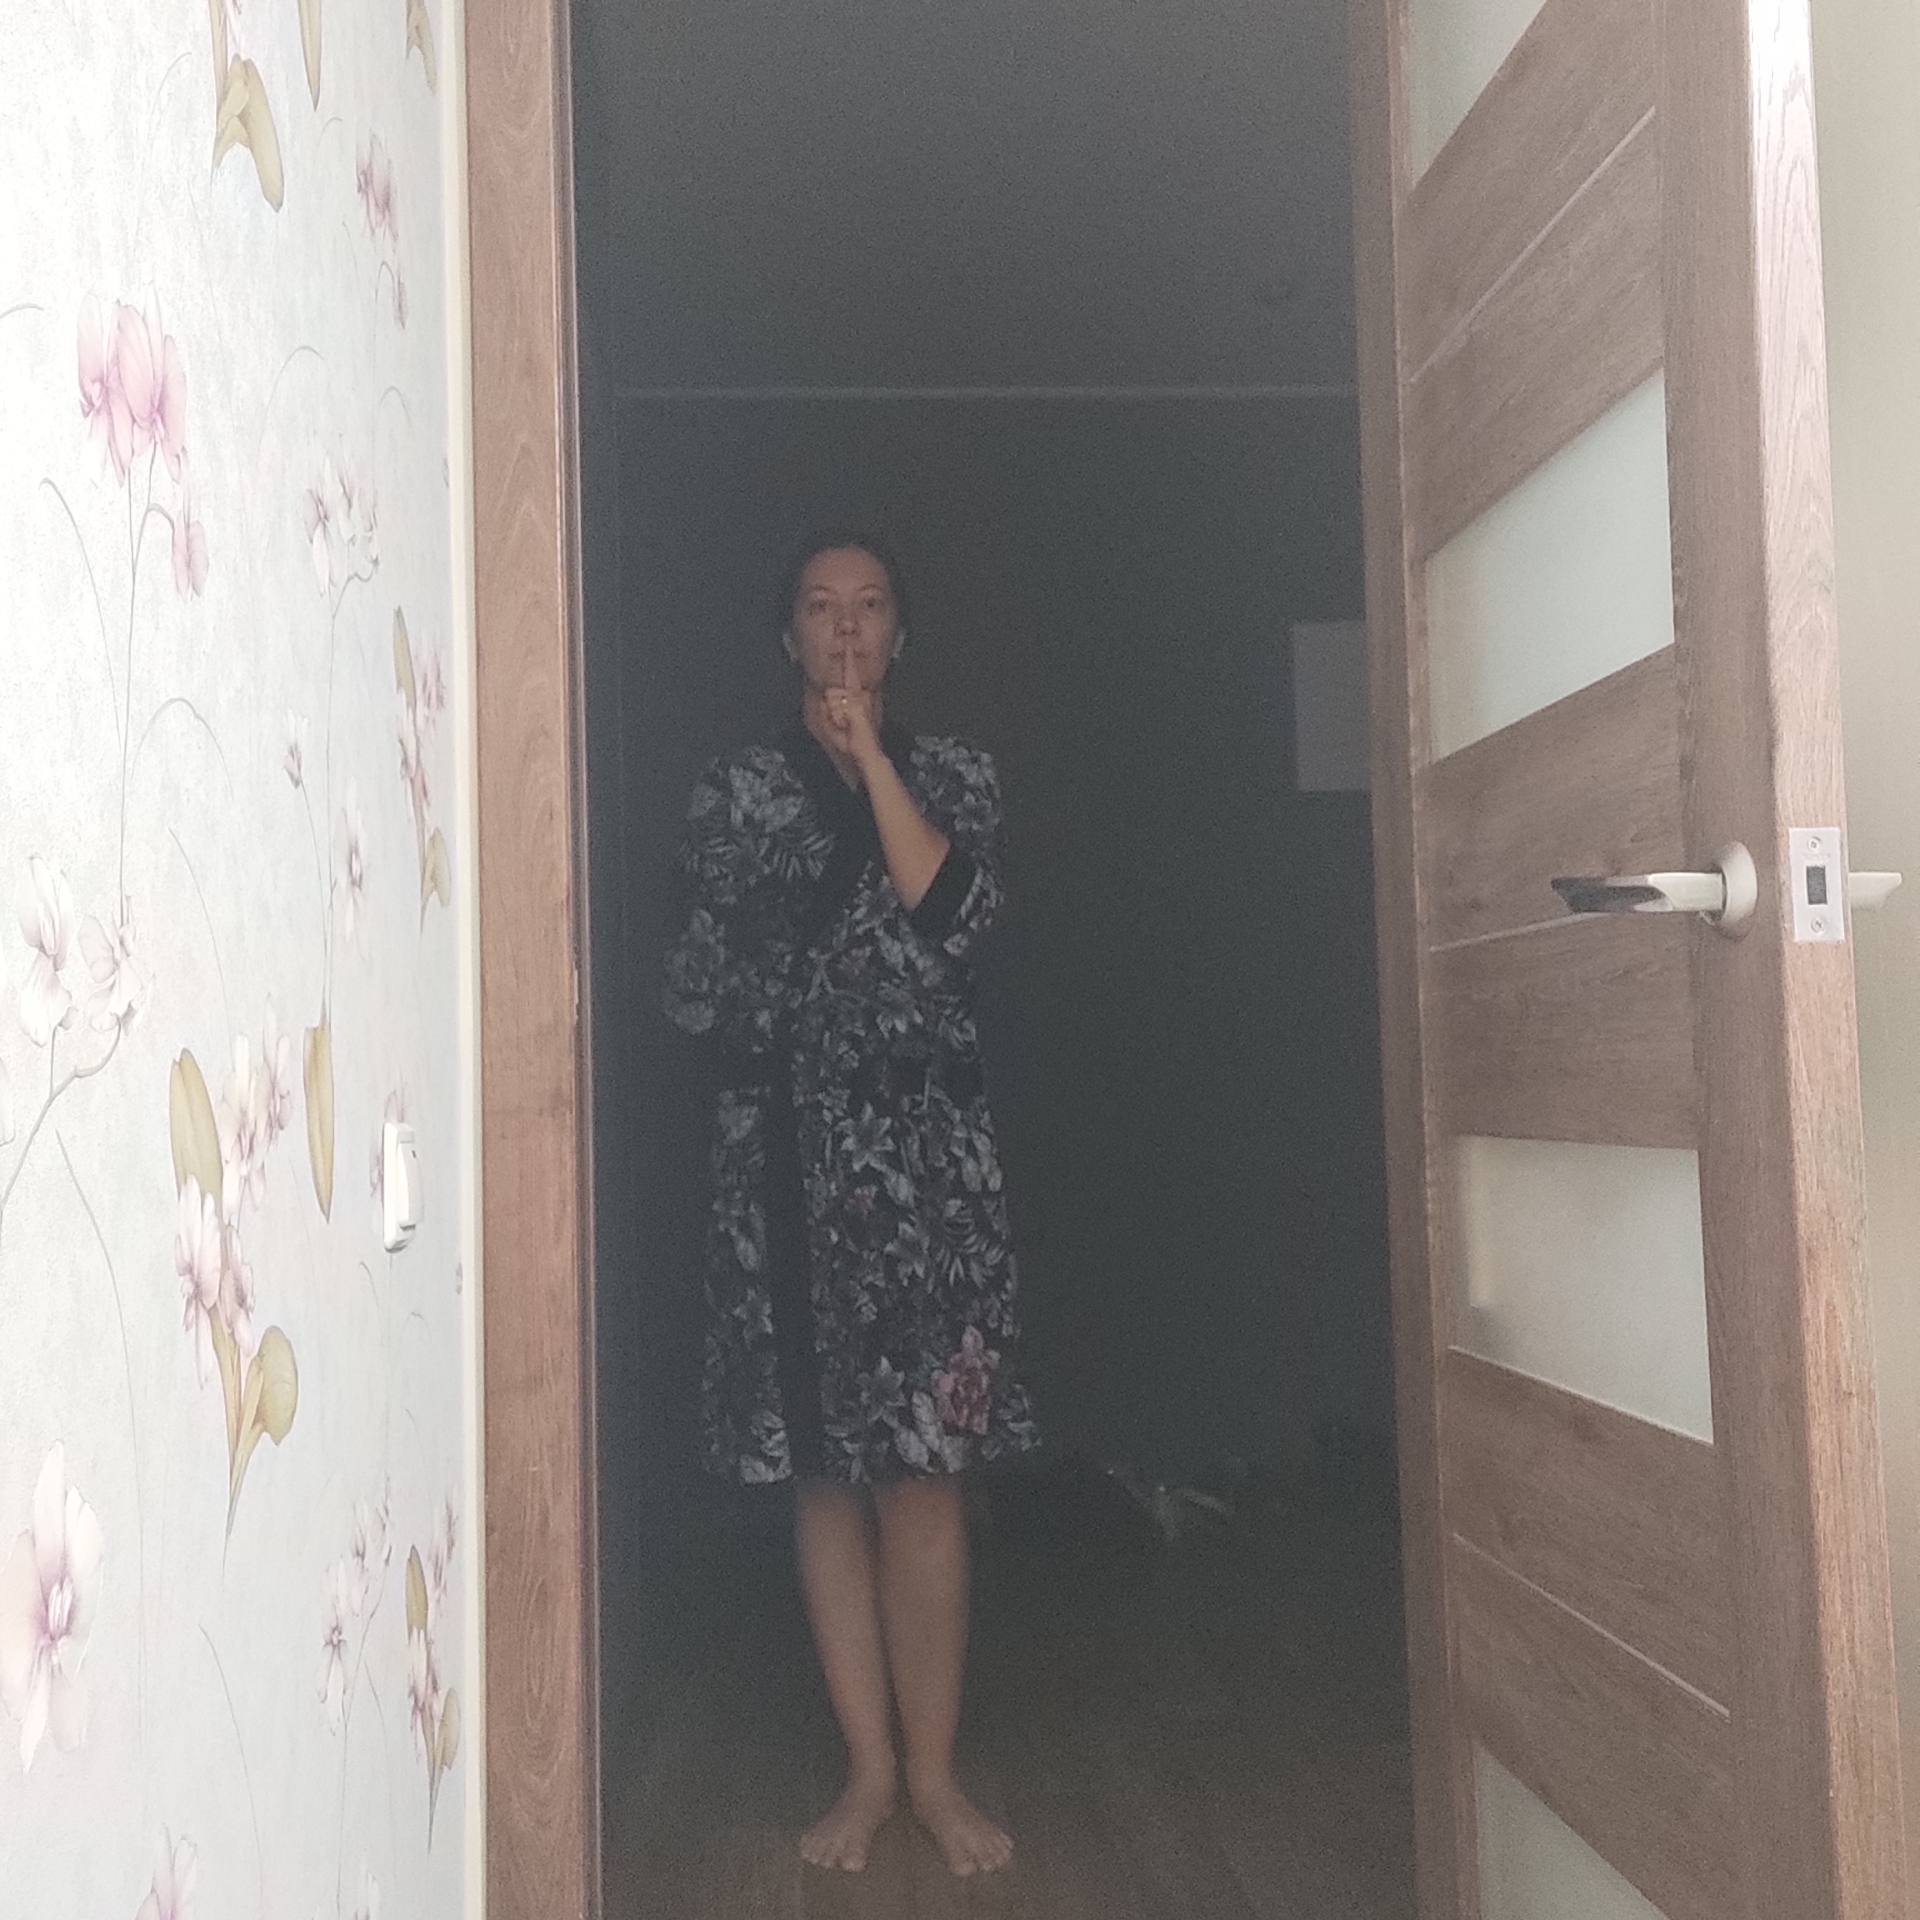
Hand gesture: mute